Westvleteren Brewery

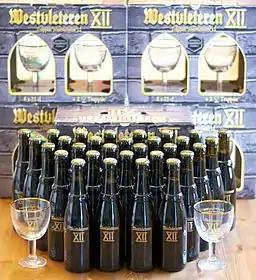

Buyers of the beer receive a receipt with "Niet verder verkopen" ("Do not resell") printed on it. The abbey is very much against resale of their beer, and it is their wish that the beer be only commercially available at the two abbey-owned official sale points. Therefore, any Westvleteren beer offered for sale anywhere else in the world is a grey- or black market item, as there are no wholesalers in existence that supply the beer. The abbey is actively working to eliminate the illicit sales, and generally only agrees to media interviews to spread their message against drinking illicitly sold Westvleteren beer.